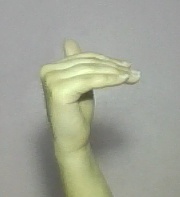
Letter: khaa